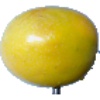
Label: Maracuja 1